Deacon Maccubbin

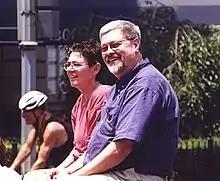
Deacon Maccubbin in 2003, at the Capital Pride gay pride parade

Larry Page "Deacon" Maccubbin (born 1943) is an American LGBTQ rights activist who is the founder of Washington D.C.'s first Pride parade and is "father" of the Lambda Literary Awards. He is also a founder and chair of the Washington Area Gay Community Council (WAGCC).